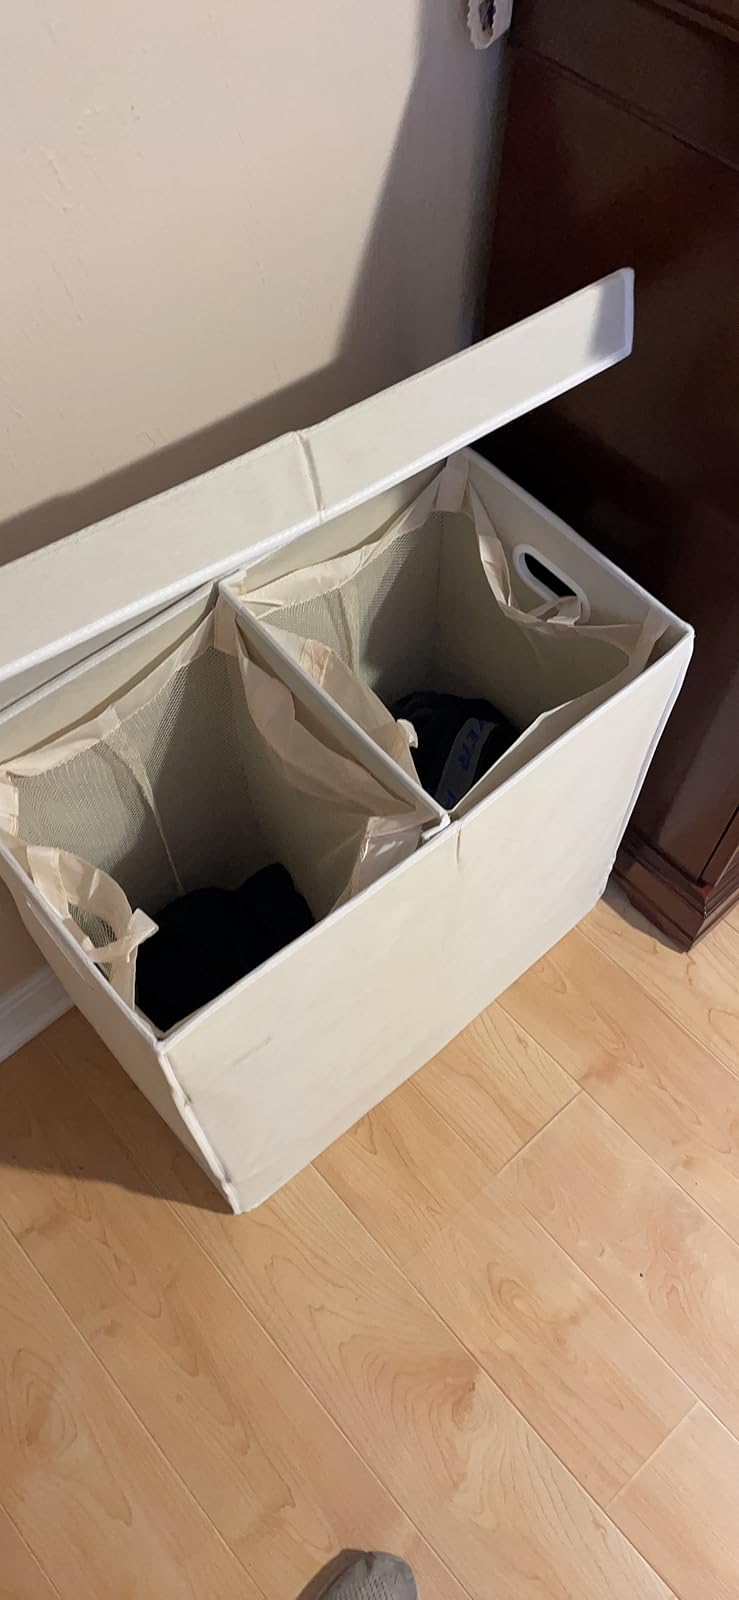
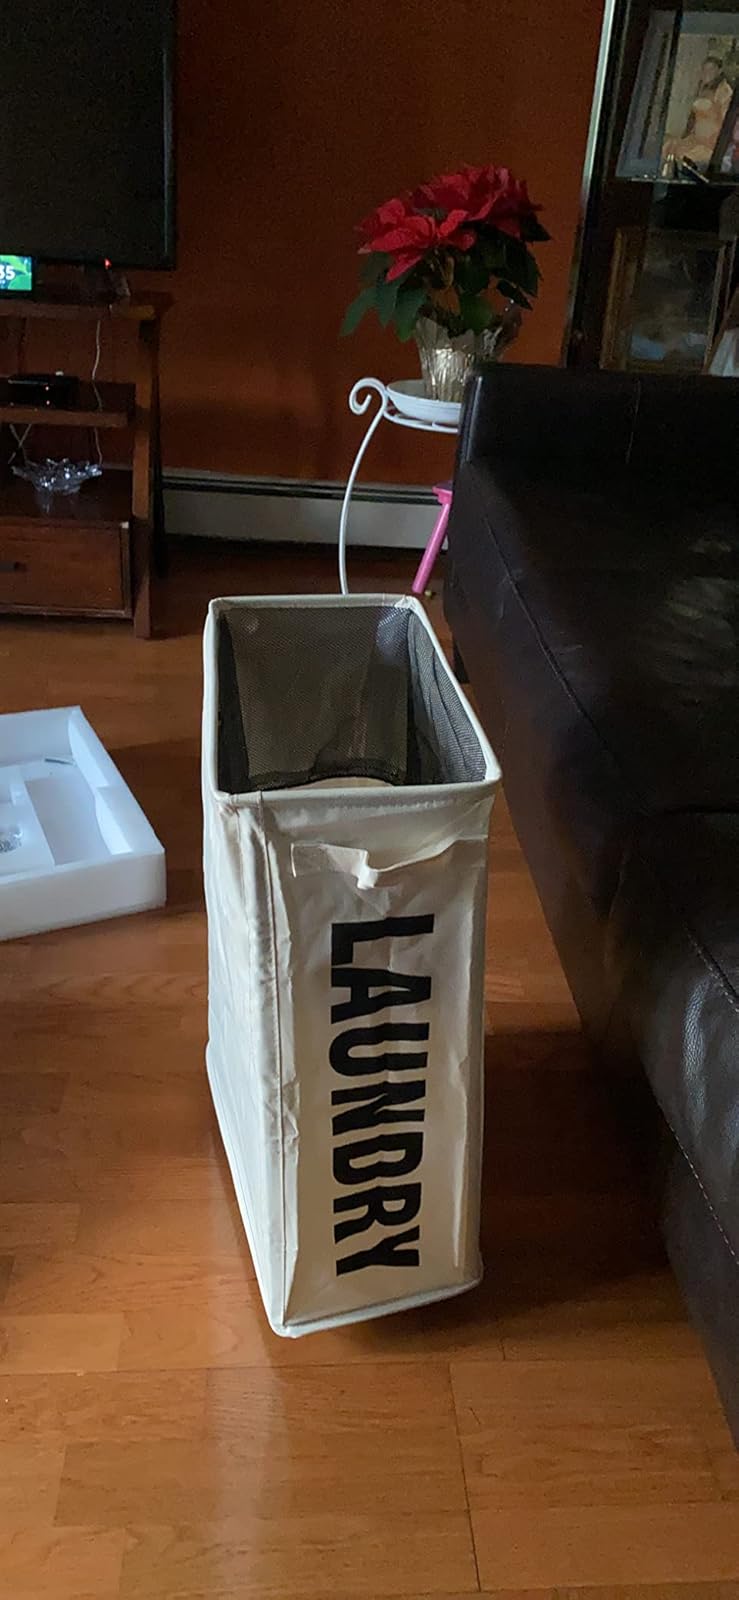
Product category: items_hamper
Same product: no